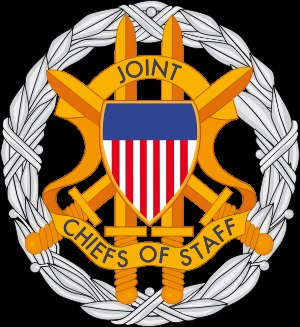
Joint Chiefs of Staff
Symbolet for Joint Chiefs of Staff i USA
Joint Chiefs of Staff består af de højeststående officerer i hvert af værnene i det amerikanske forsvar. Den slags grupper, som også kaldes Chiefs of Staff Committees i Commonwealth of Nations, findes også i mange andre lande.